Jacksonville Sharks

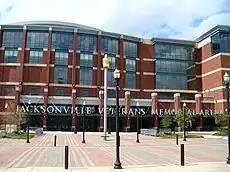
VyStar Veterans Memorial Arena, home of the Sharks

Since 2010, the Sharks' home arena has been VyStar Veterans Memorial Arena, a $130 million facility opened in 2003. Capacity for arena football games is 13,011.